Digital Devil Story: Megami Tensei

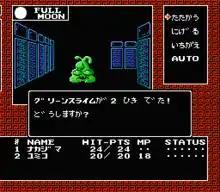
The player explores dungeons in a first-person view, and battles demons in the Famicom version.

The Famicom version of "Digital Devil Story: Megami Tensei" is a traditional role-playing video game in which the player takes control of a party composed of two humans and a number of demons. The party explores a large dungeon using a first-person perspective. The human characters use a variety of weapons and items, with the primary weapons being swords and guns. The items, which can range from healing items to different types of currency, are picked up from enemies or found in chests scattered through the dungeon. Weapons and accessories are purchased at different shops found within the dungeon. Progress is saved using a password system.